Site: brandenburg
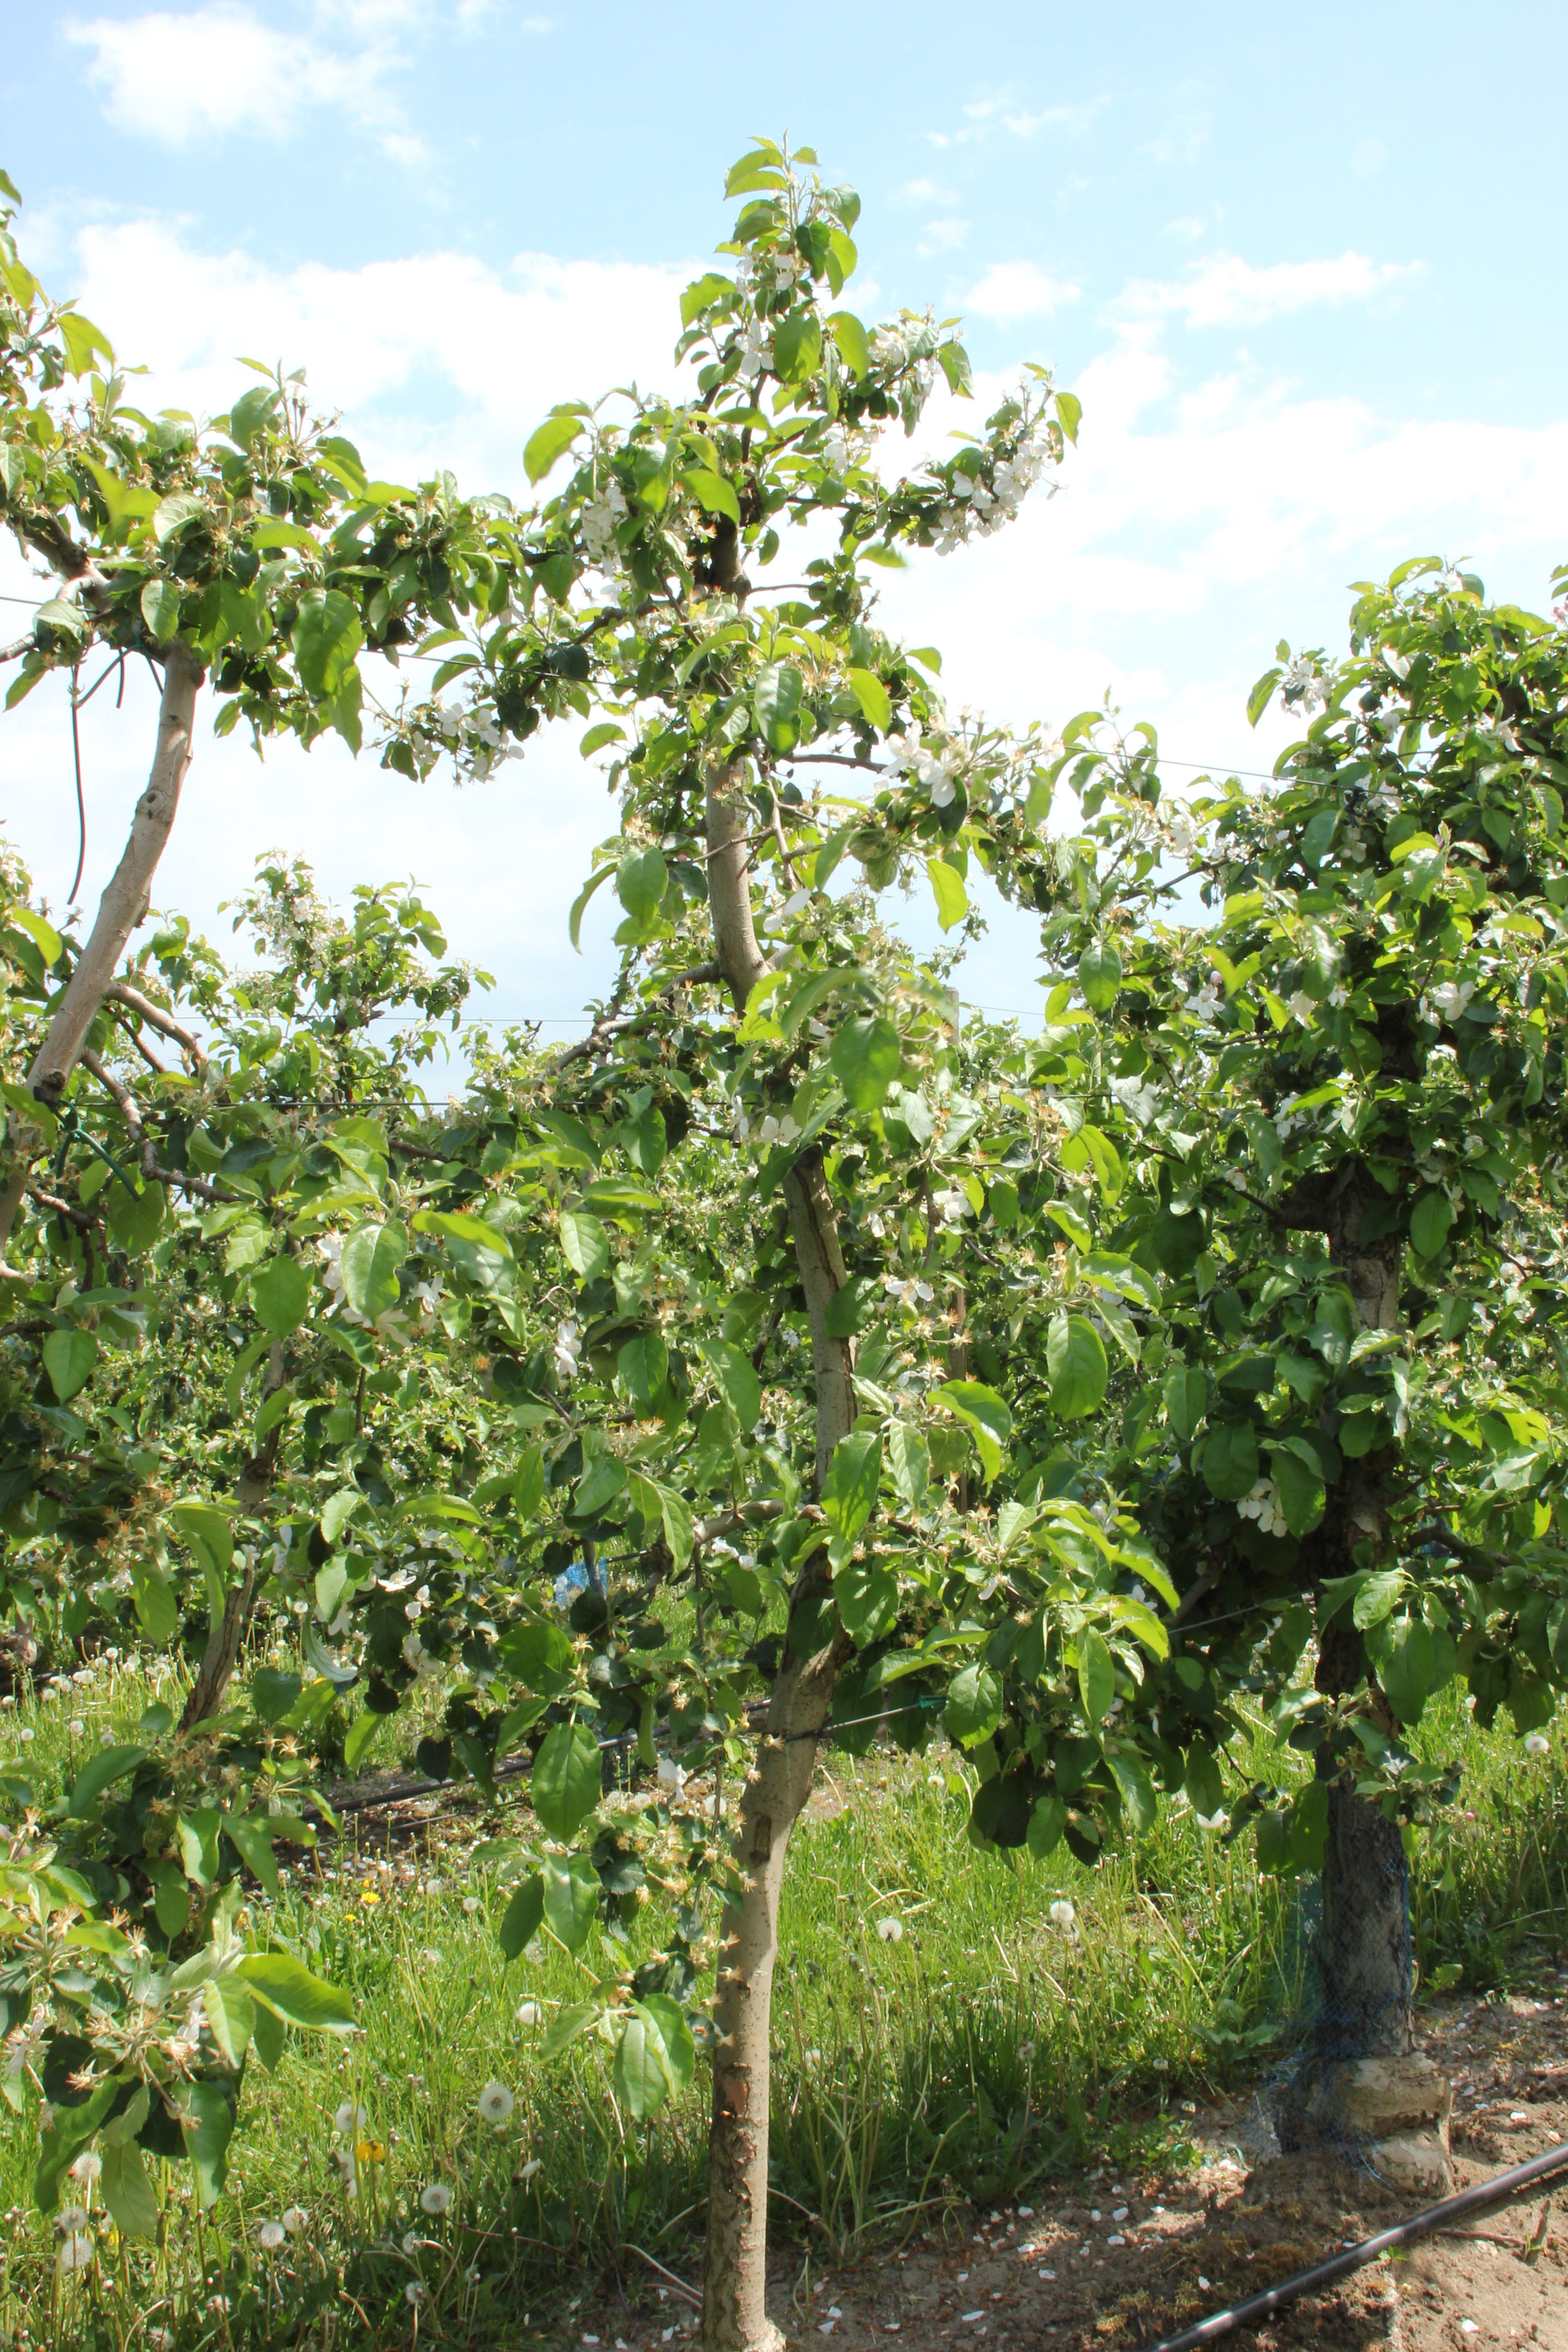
Growth stage (BBCH 67): Flowering